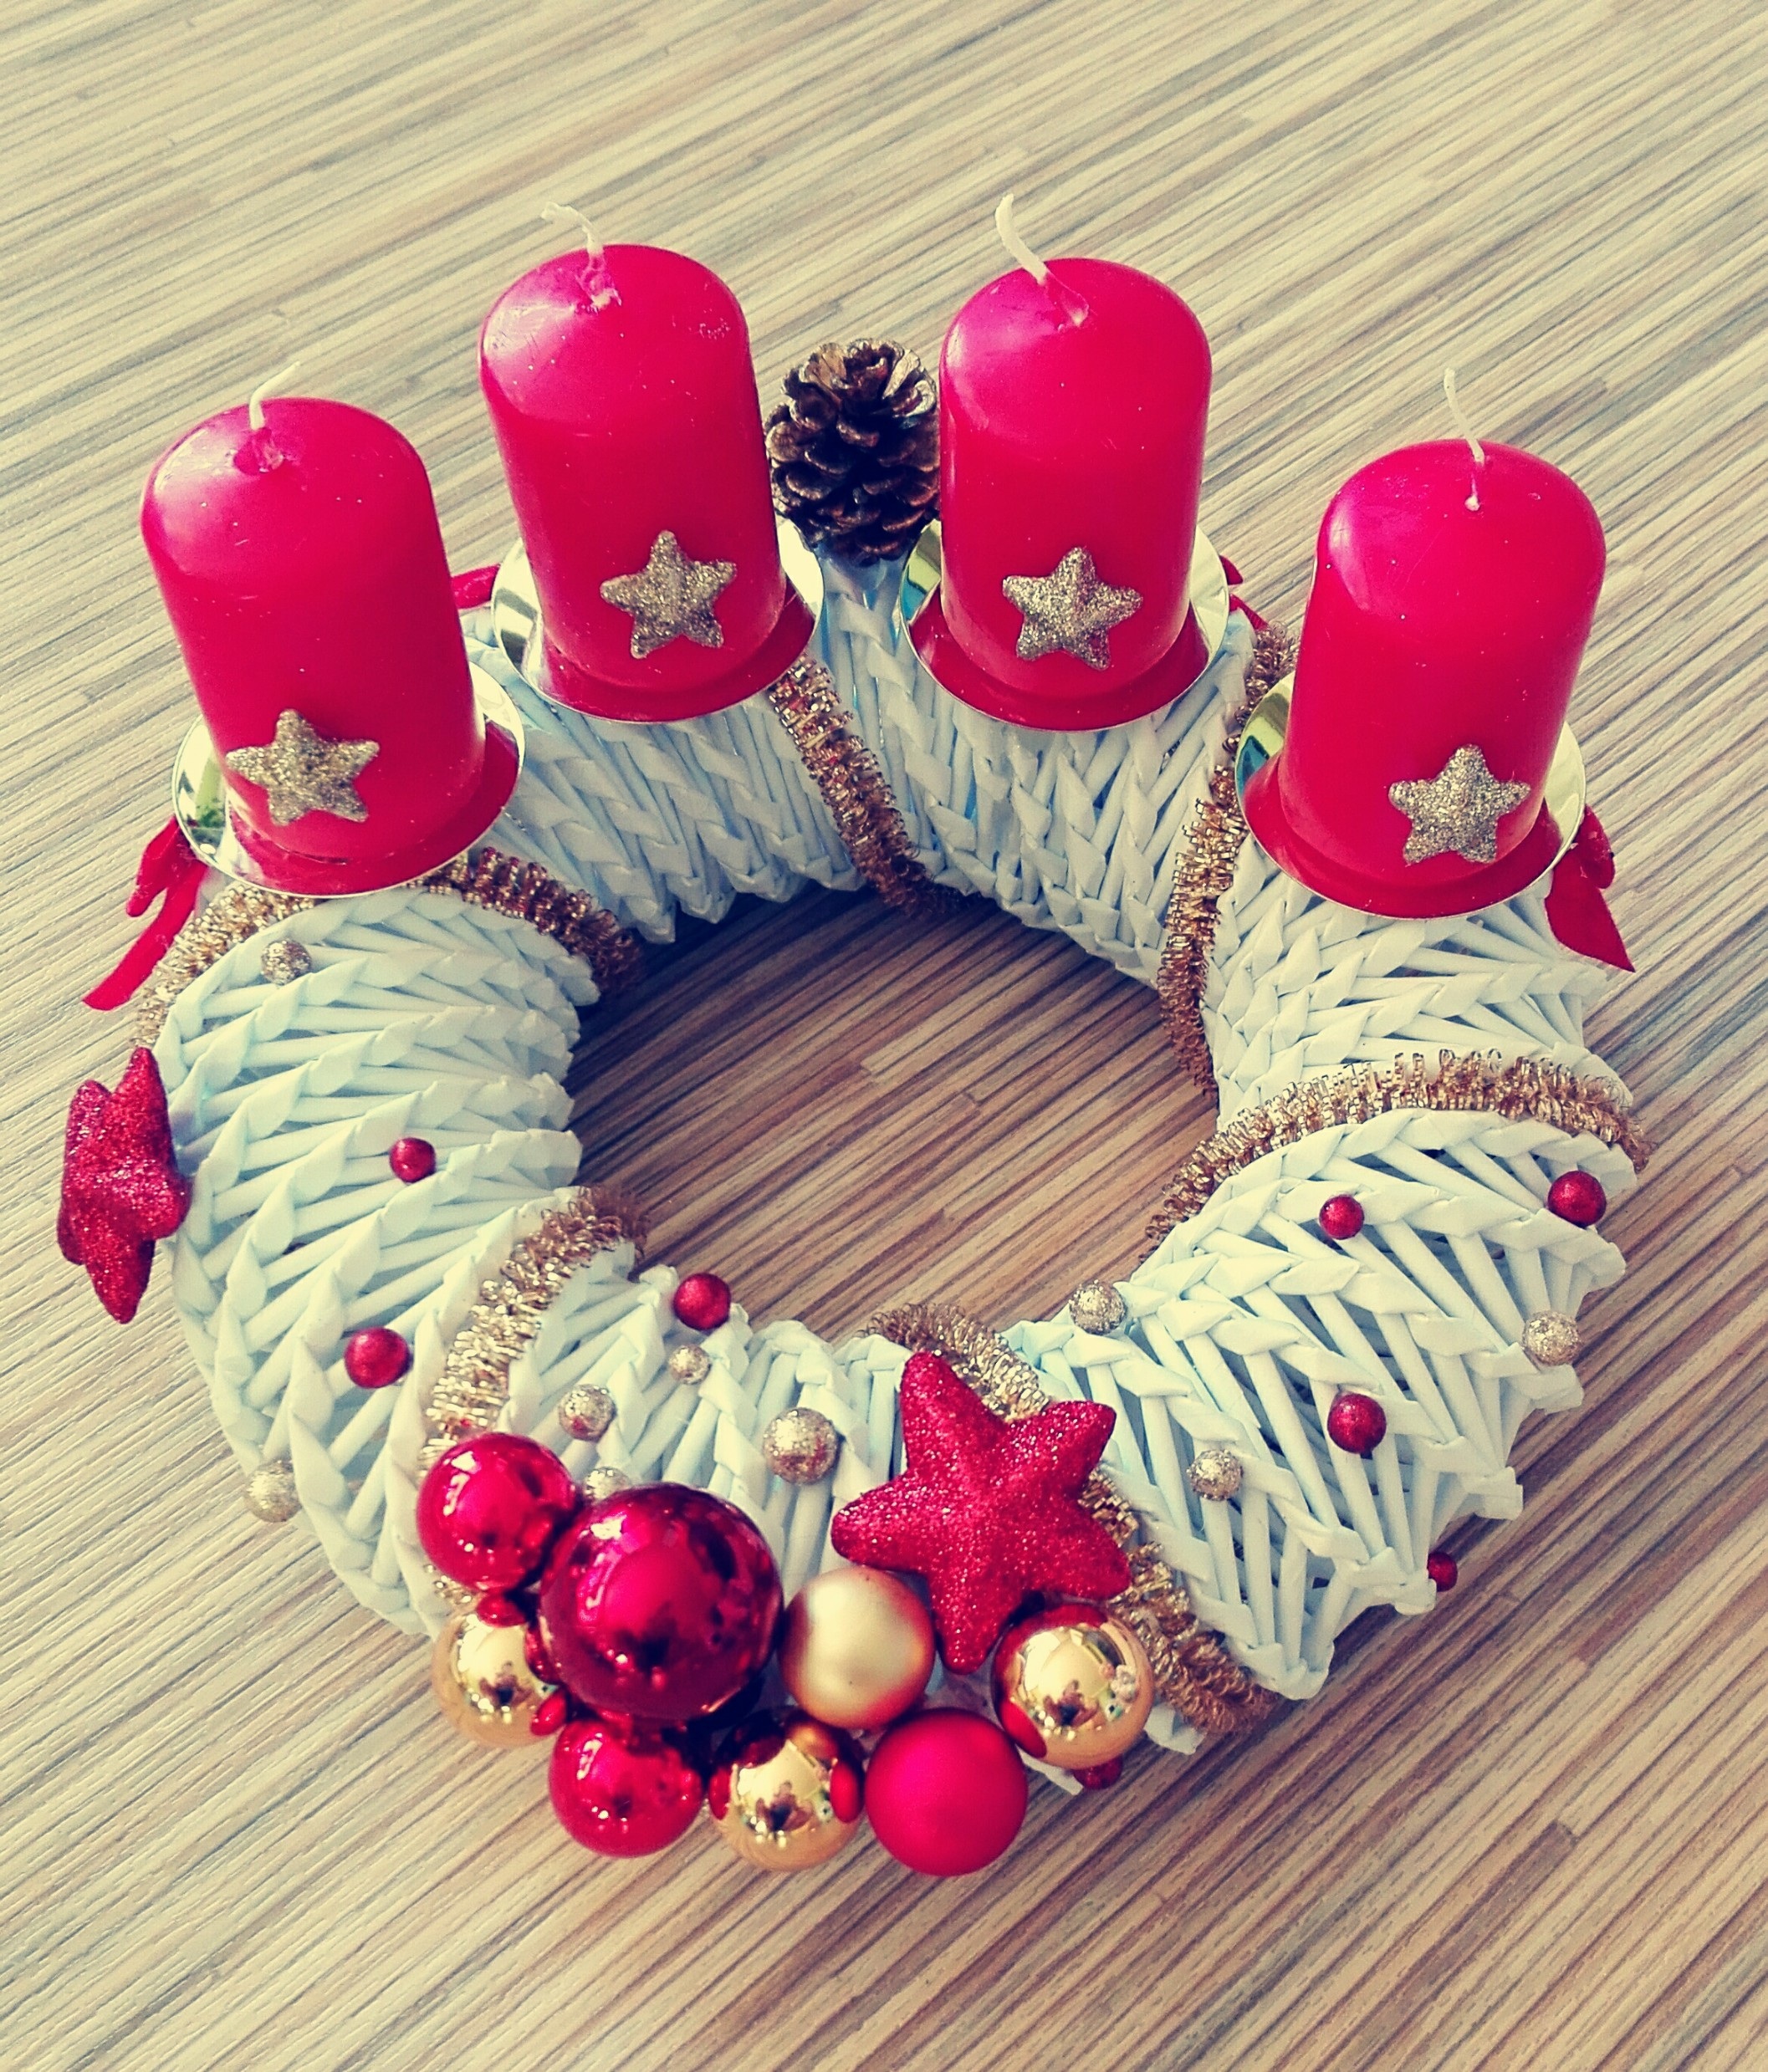
winter, heart, pink, christmas, homemade, wreath, christmas wreath, christmas decoration, art, candles, fashion accessory